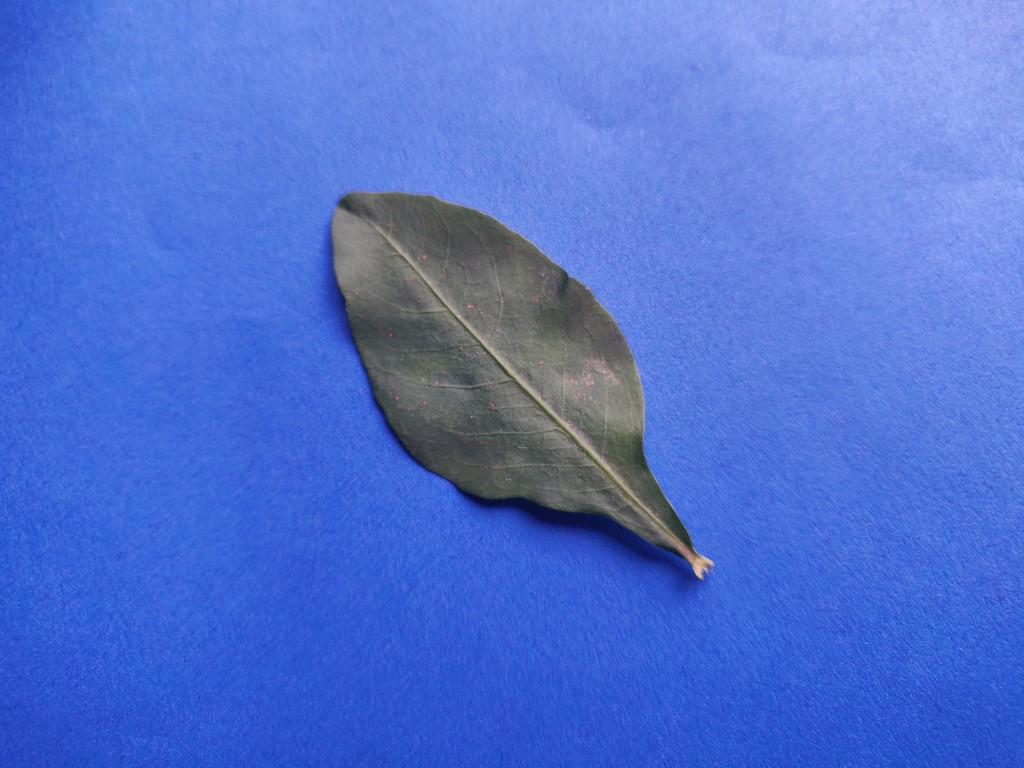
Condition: Healthy
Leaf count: single
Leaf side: front